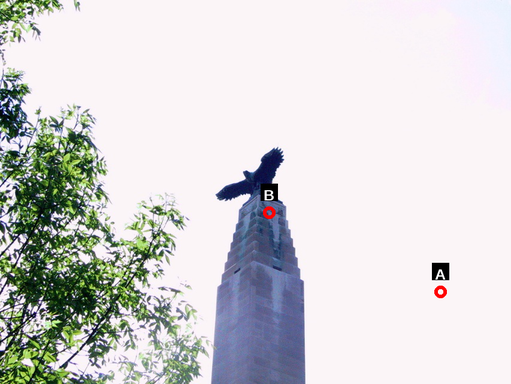
Question: Two points are circled on the image, labeled by A and B beside each circle. Which point is closer to the camera?
Select from the following choices.
(A) A is closer
(B) B is closer
Answer: B